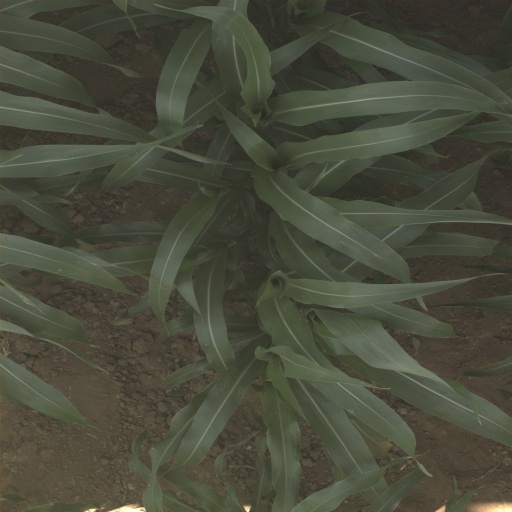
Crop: sorghum